List of Silver Slugger Award winners at shortstop

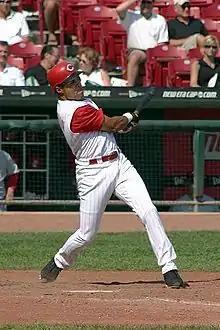
Barry Larkin follows through after a hit, wearing a Cincinnati Reds uniform

The Silver Slugger Award is awarded annually to the best offensive player at each position in both the American League (AL) and the National League (NL), as determined by the coaches and managers of Major League Baseball (MLB). These voters consider several offensive categories in selecting the winners, including batting average, slugging percentage and on-base percentage, in addition to "coaches' and managers' general impressions of a player's overall offensive value." Managers and coaches are not permitted to vote for players on their own team. The Silver Slugger was first awarded in 1980 and is given by Hillerich & Bradsby, the manufacturer of Louisville Slugger bats. The award is a bat-shaped trophy, 3 feet (91 cm) tall, engraved with the names of each of the winners from the league and plated with sterling silver.